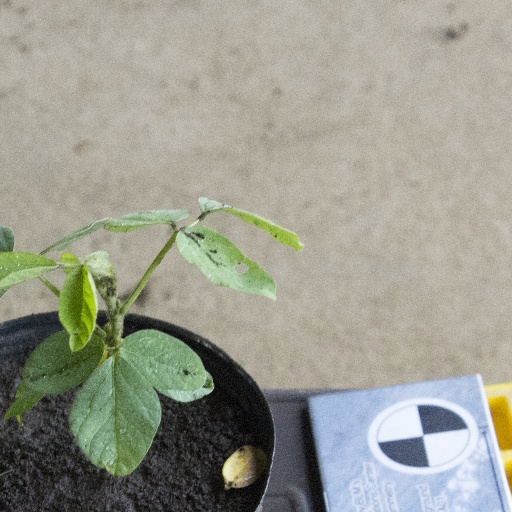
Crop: soybean